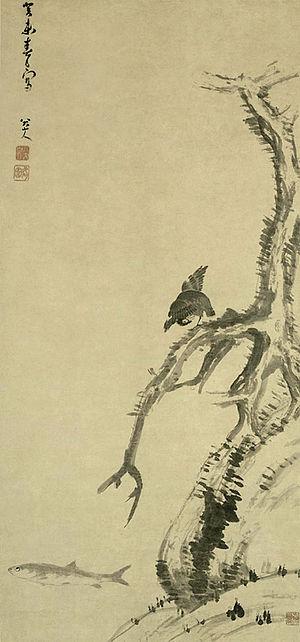
Zhū Dā, surnommé Badashan ren est un artiste peintre et calligraphe chinois du XVIIᵉ siècle, l'un des plus connus de la Voie excentrique sous la dynastie Qing.